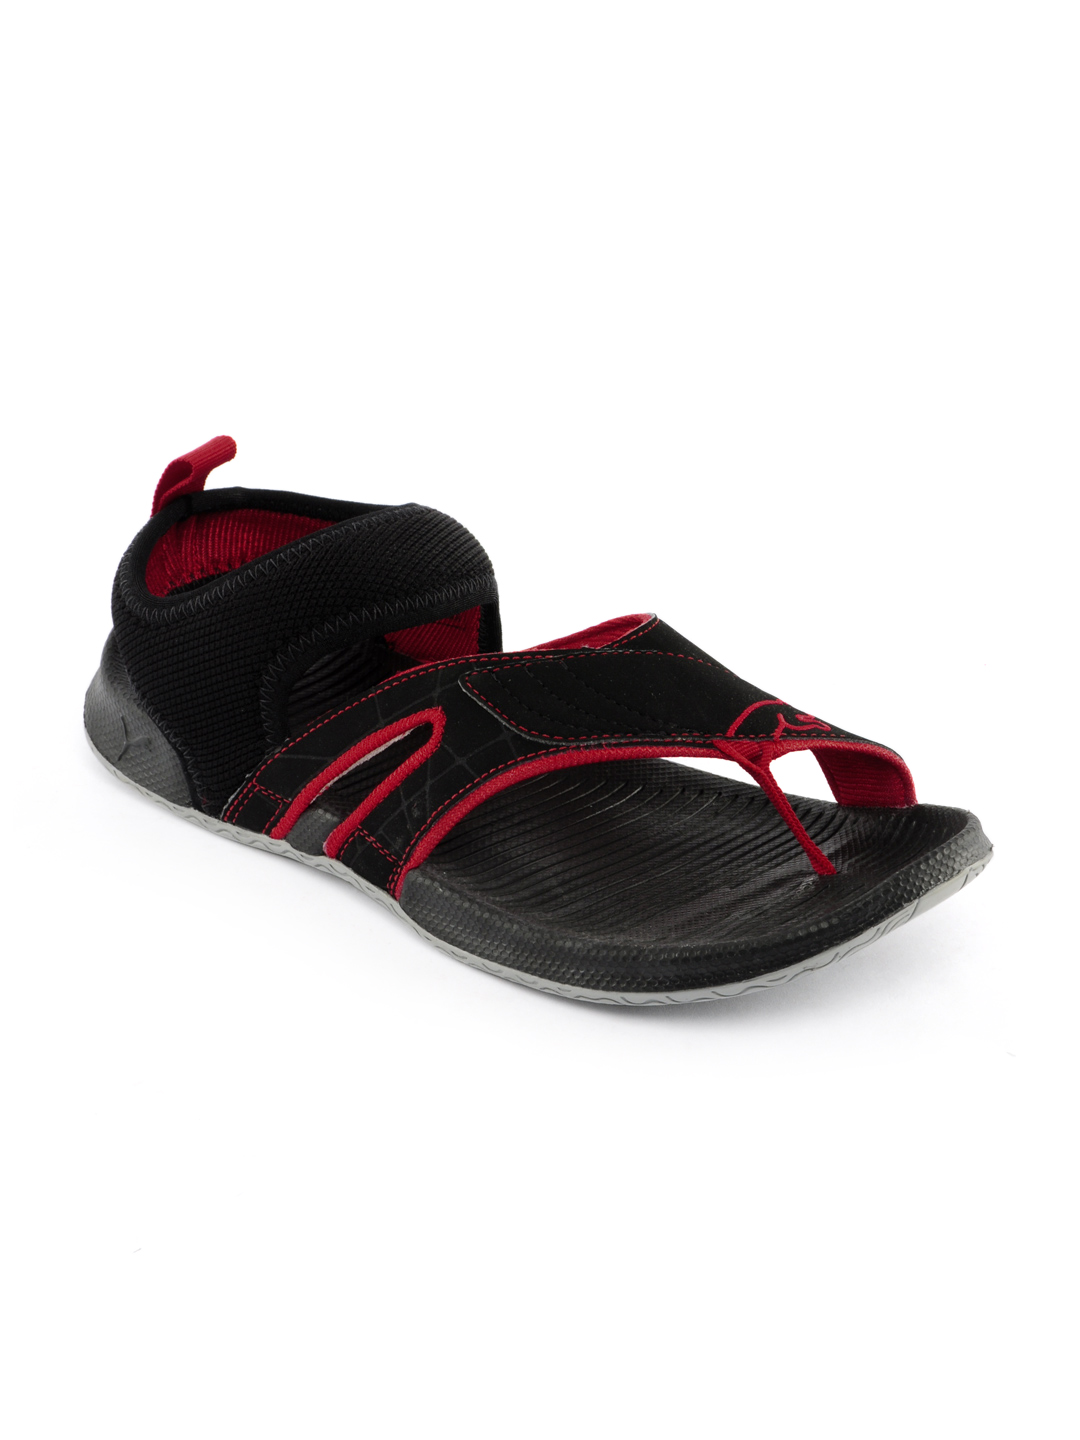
Puma Men Jiff II Black Sandals
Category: Footwear / Sandal / Sports Sandals
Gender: Men
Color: Black
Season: Summer 2012
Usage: Casual